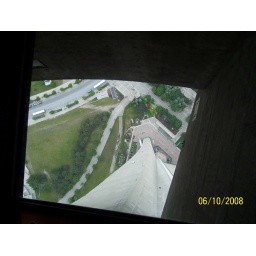
View through glass floor while up in CN tower